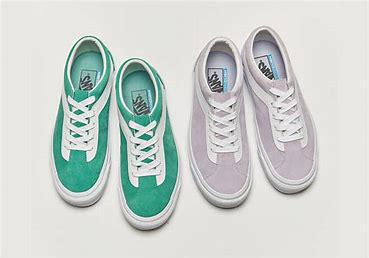
Brand: Vans
Model: Bold NI